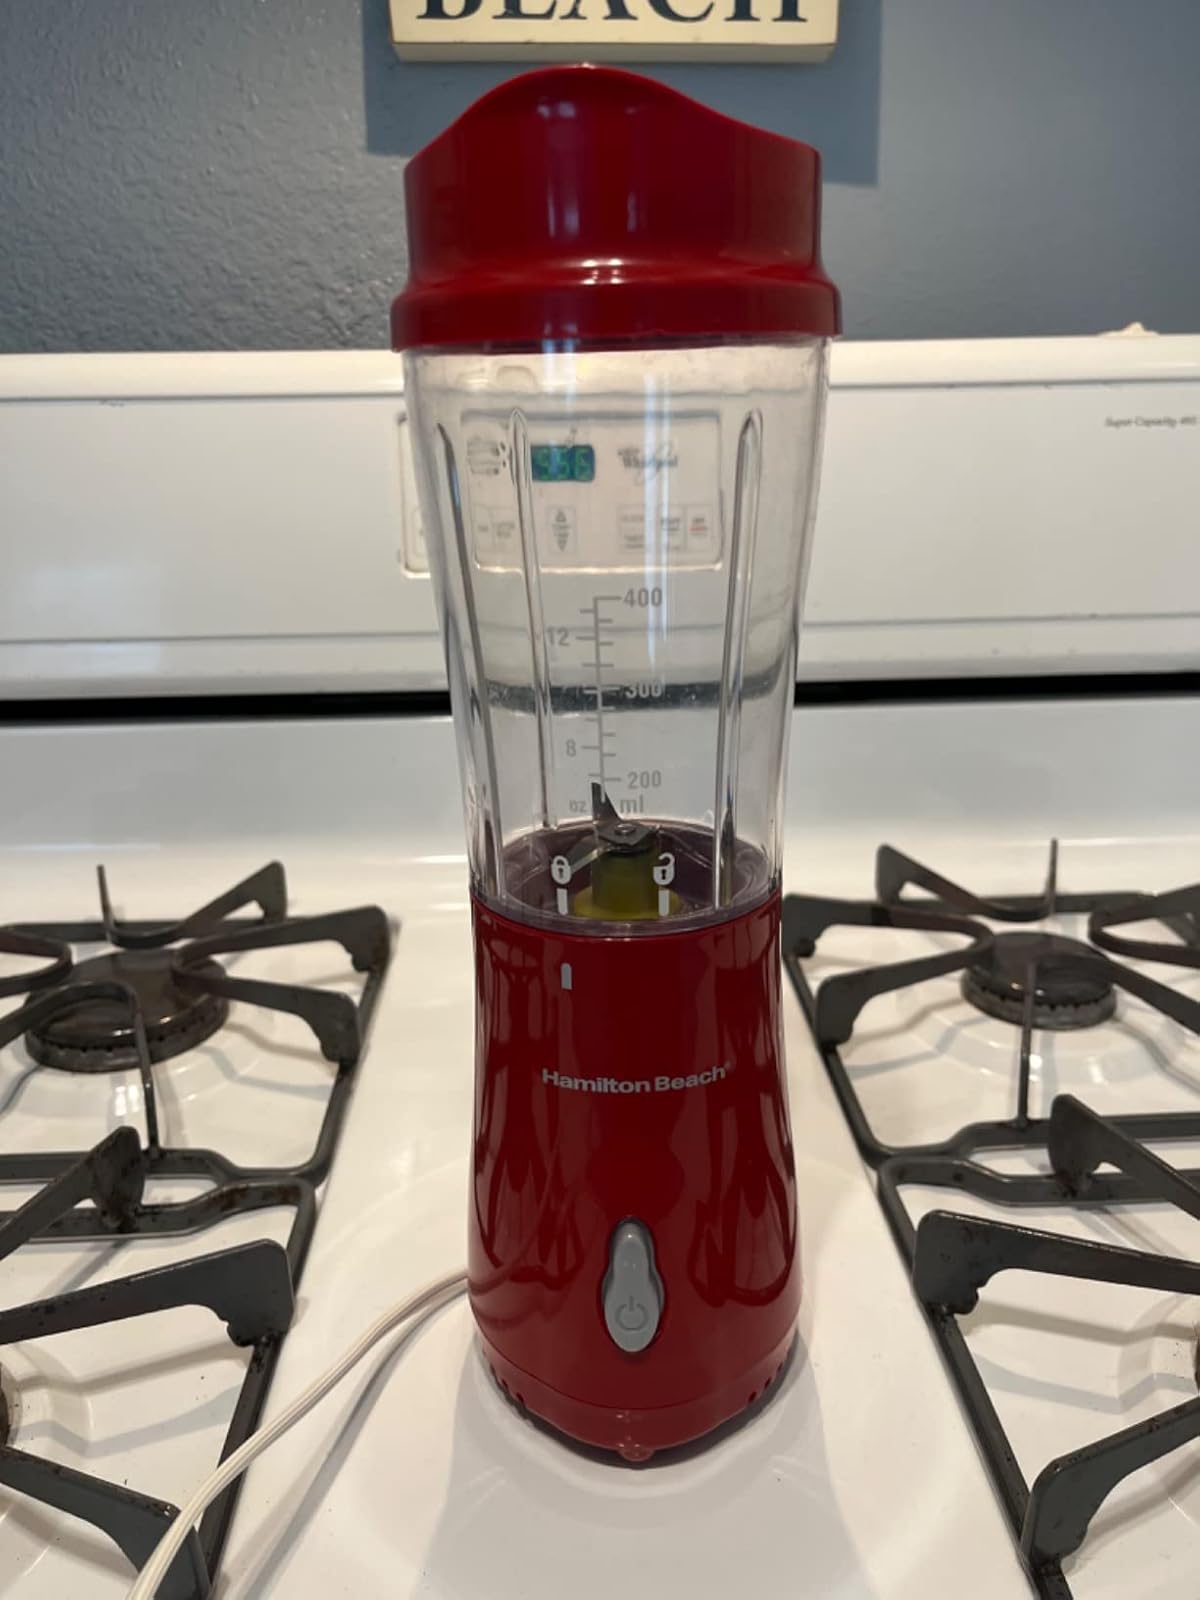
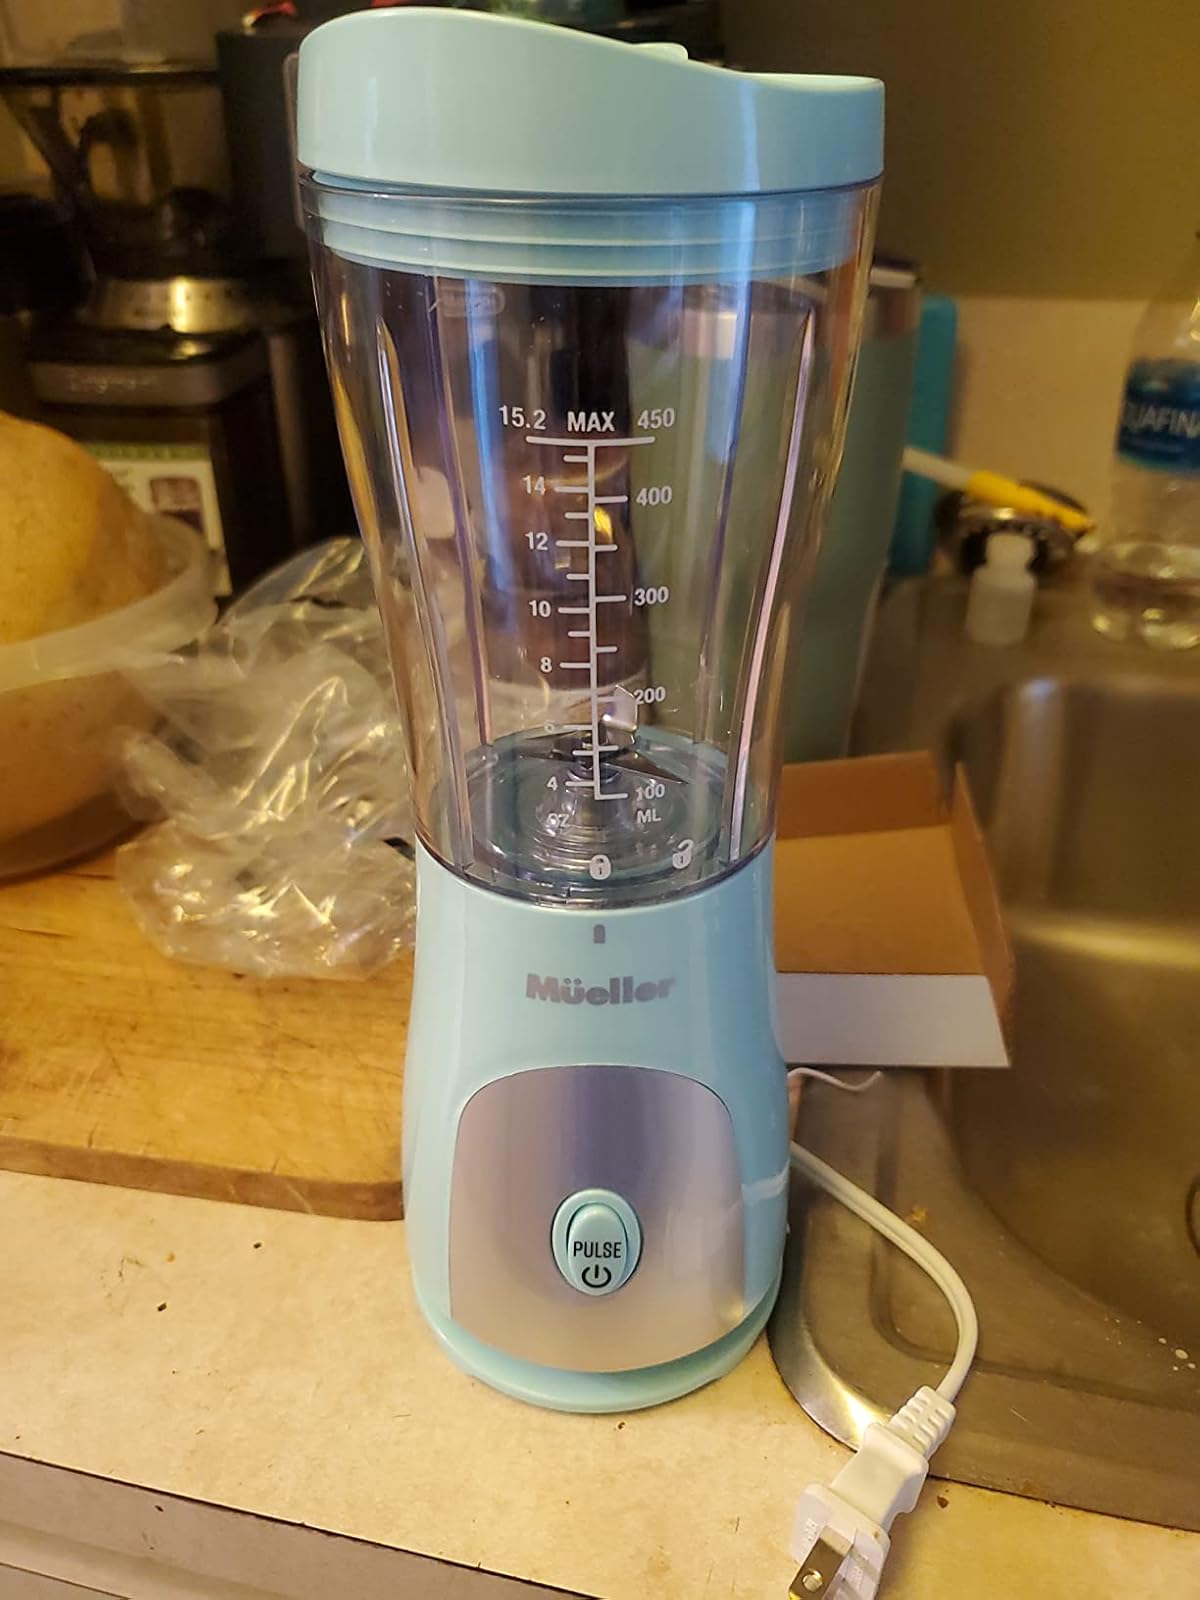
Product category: items_blender
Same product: no